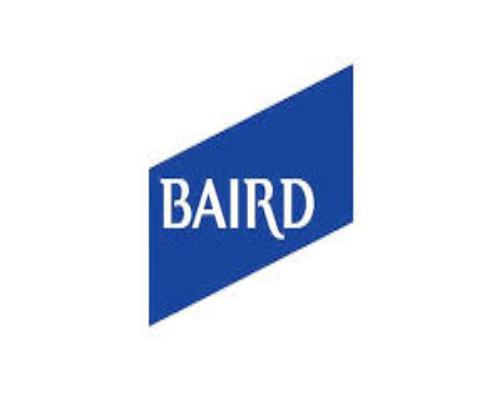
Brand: baird
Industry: Others